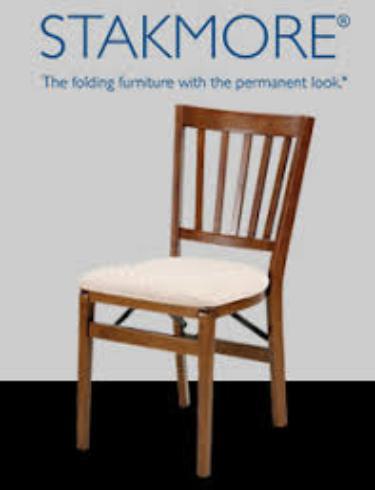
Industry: Necessities